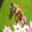
Label: bee